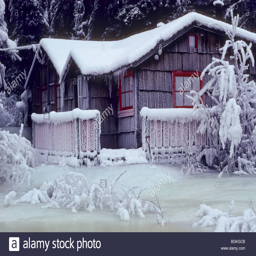
surrounds a home in winter weather